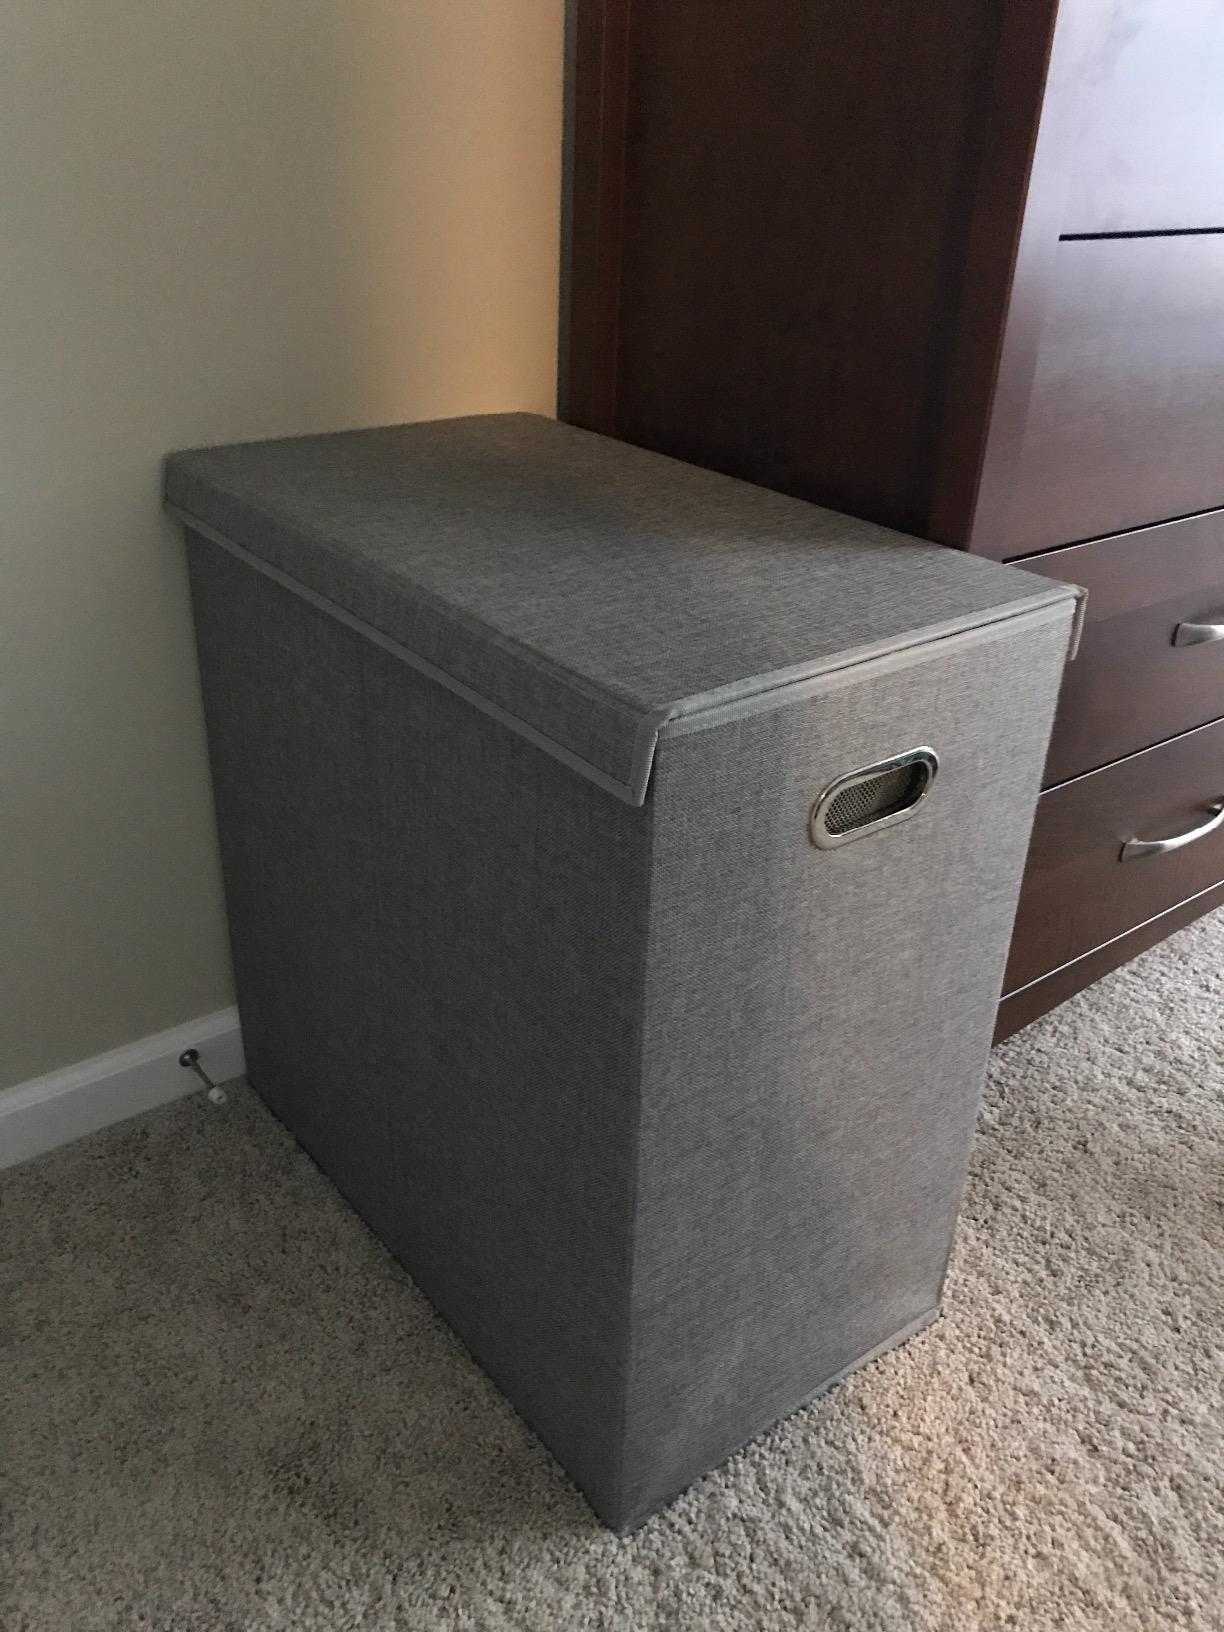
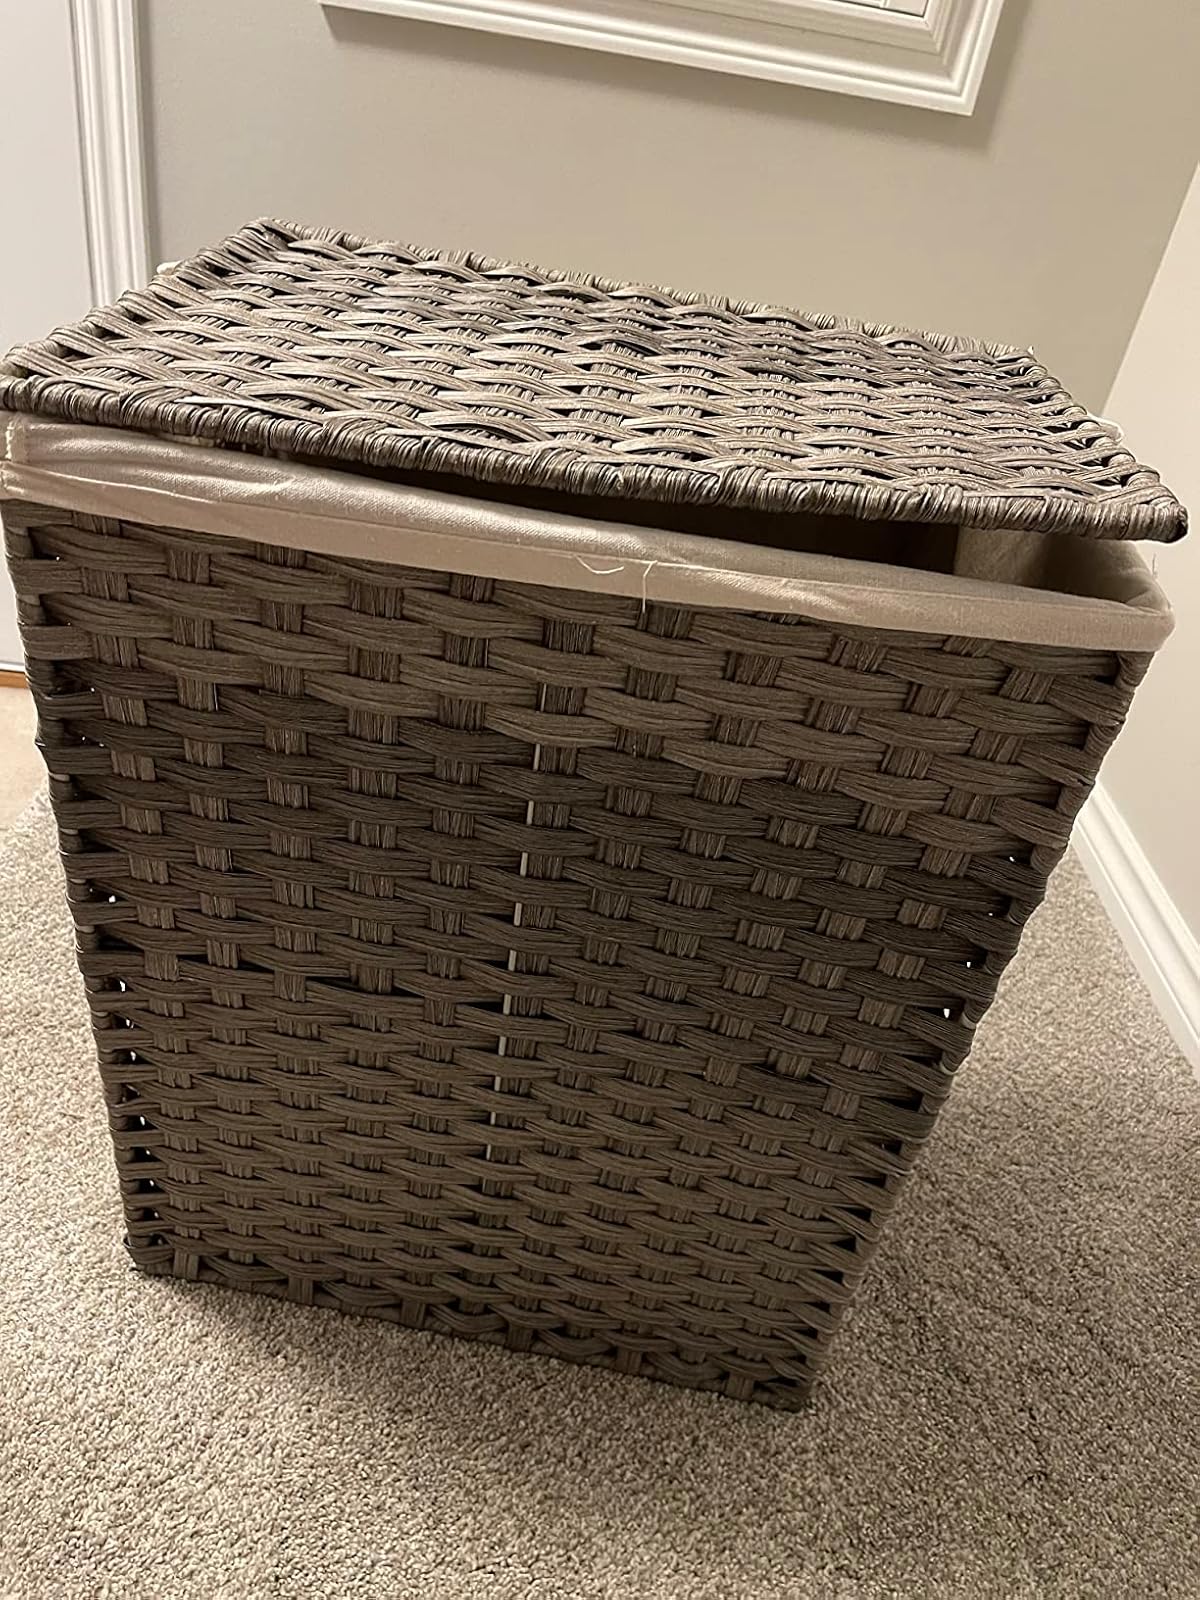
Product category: items_hamper
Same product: no